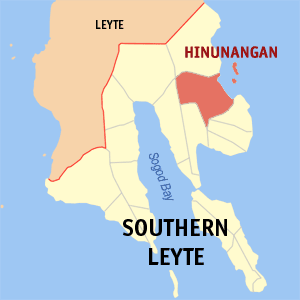
Hinunangan est une municipalité de la province de Leyte du Sud, aux Philippines.